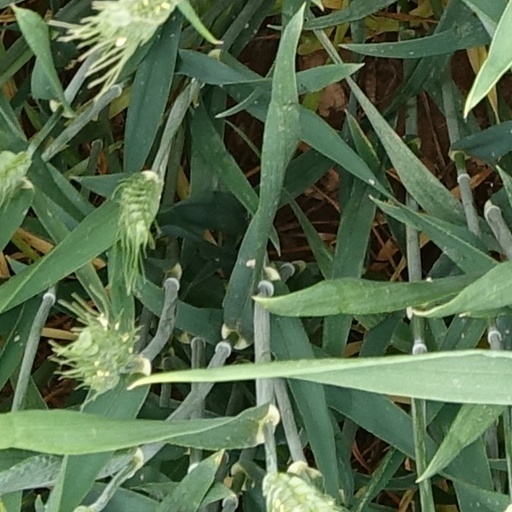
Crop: wheat